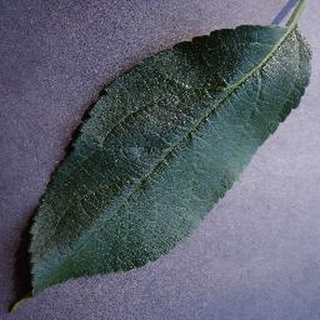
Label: healthy_apple